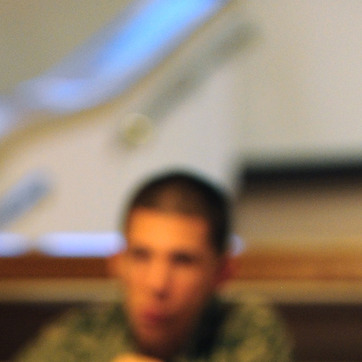
Material: hair